Walnut Hill Historic District (Knightdale, North Carolina)

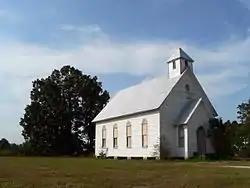
Oaky Grove Methodist Church

The Walnut Hill Historic District is a collection of 40 family dwellings, agricultural outbuildings, and other structures and sites associated with the Walnut Hill Plantation and the Mial-Williamson and Joseph Blake farms near Shotwell, North Carolina. The historic district represents the post-Civil War growth of one of the largest agricultural centers in Wake County. It is situated primarily along the northeast end of Mial Plantation Road (State Road 2509) between its intersections with Major Slade and Smithfield Roads.